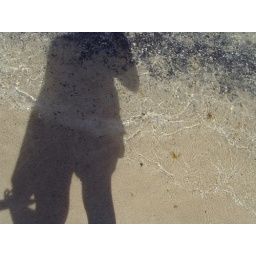
Took this on a beach in fuertoventura, the water was sooo clear